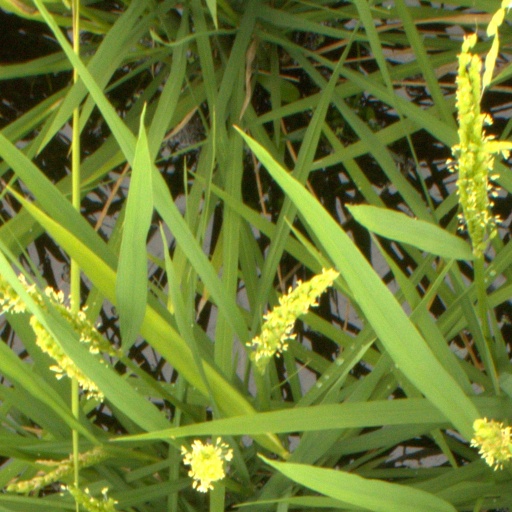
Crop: rice